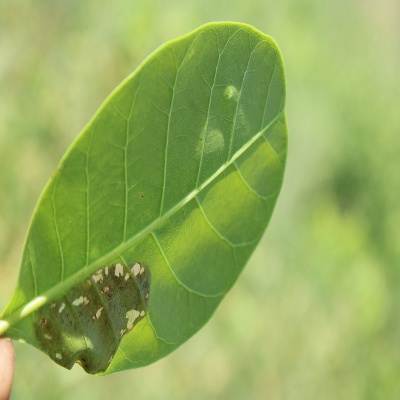
Crop: Cashew
Condition: leaf miner